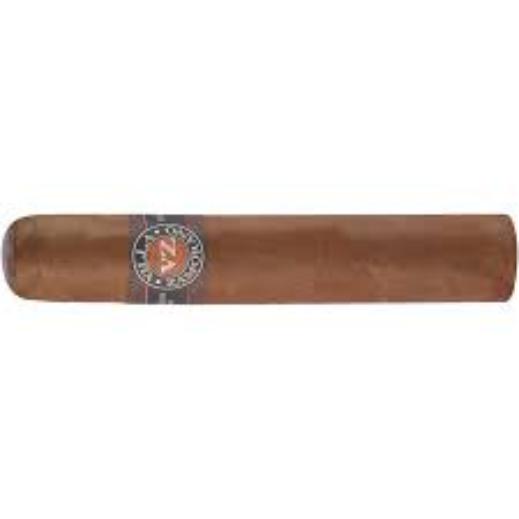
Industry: Necessities